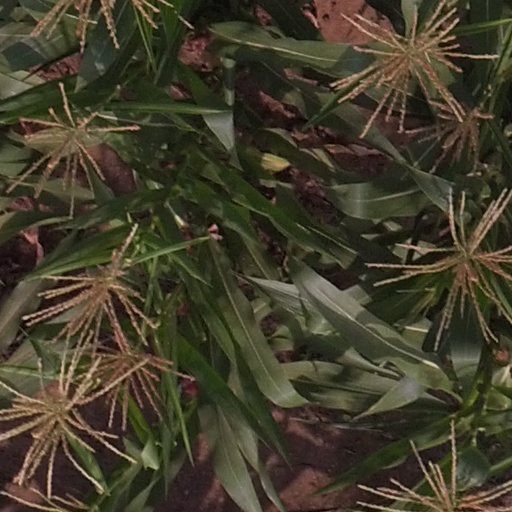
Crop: maize; corn